Trolleybuses in Vilnius

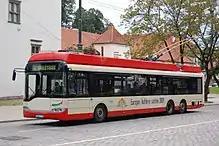
A Solaris Trollino 15AC trolleybus in 2006

The Vilnius trolleybus system is the one of two existing trolleybus systems in Lithuania. It is operated by the municipal operator company "Vilniaus viešasis transportas" in the capital city of Vilnius. Up to 177 trolleybuses run on weekdays, 102 - on weekends.